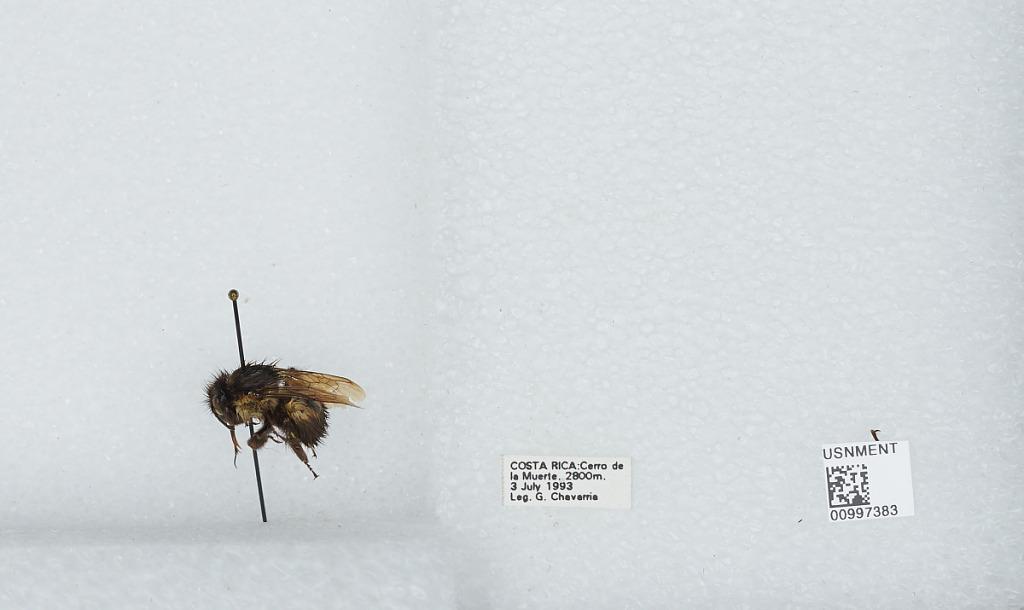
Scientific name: Bombus (Pyrobombus) ephippiatus (Say)
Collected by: G. Chavarria
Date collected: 1993-7-3
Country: Costa Rica
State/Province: San Jose
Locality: Cerro de la Muerte
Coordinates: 9.5583, -83.7239